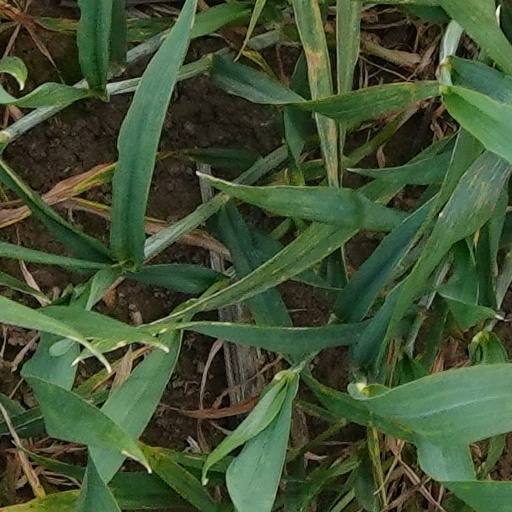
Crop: wheat